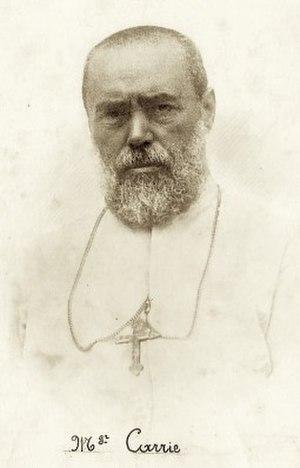
Portrait Mgr Hipolytte Carrie
Les Vili forment un peuple bantou d'Afrique centrale, établi au sud-ouest du Gabon, en République du Congo, en Angola et en République démocratique du Congo. En République du Congo ils sont présents dans deux départements, Kouilou et Pointe Noire, et également nombreux dans Brazzaville. C'est un sous-groupe des Kongos.
Le vicariat apostolique de Loango est un territoire de mission de l'Église catholique en Afrique centrale, créé par Léon XIII le 25 août 1883, d'abord sous le nom de vicariat apostolique du Congo français, par division du diocèse de San Salvador et du vicariat apostolique des Deux-Guinées. Divisé, sous le nom de Bas-Congo français, le 14 octobre 1890, il prend le nom de vicariat apostolique de Loango le 22 avril 1907, puis de vicariat apostolique de Pointe-Noire le 20 janvier 1949 et devient diocèse de Pointe-Noire le 14 septembre 1955.
Hippolyte Carrie, missionnaire français de la Congrégation du Saint-Esprit, fut le fondateur et le premier évêque responsable du vicariat apostolique du Congo français.